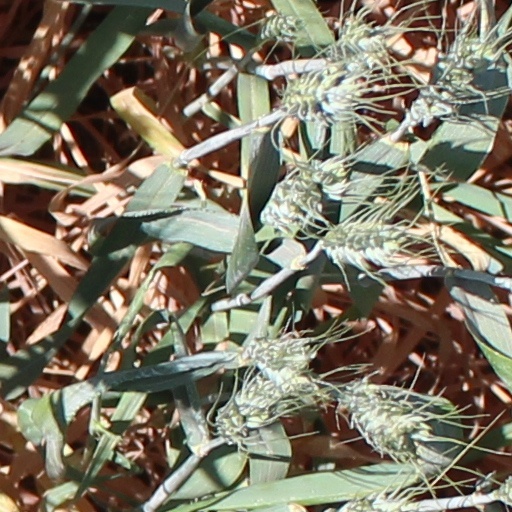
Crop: wheat